Maghrebi Jews

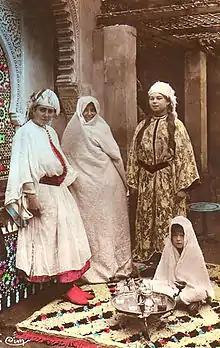
Moroccan Jewish women

Morocco, the North African nation with the largest Jewish population both at the start of the 20th Century and today, had a Jewish population of ~275,000 at its peak around the time of the establishment of Israel. A significant number of Moroccan Jews are descendants of the Berber-speaking Jews who once lived in the Atlas Mountains. Today, the Jewish population in Morocco is estimated to be just about 2,000. Since the expulsion from Spain after 1492, Moroccan Jews shared many customs of everyday life and a common spoken language (Berber or Moroccan Arabic) with their Muslim neighbours, which led to a rich mutual cultural heritage of music, poetry, food and crafts.